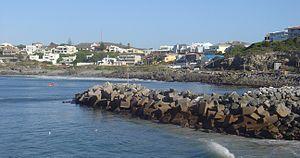
Yzerfontein est un petit village portuaire d'environ 1 200 habitants sur la côte Ouest de l'Afrique du Sud à environ 90 km au nord du Cap.